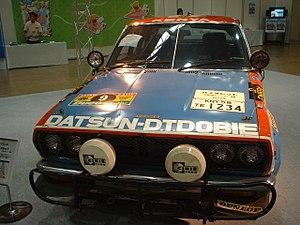
La Nissan Violet 160J est le modèle du constructeur nippon Nissan ayant obtenu le plus de succès en championnat du monde des rallyes.